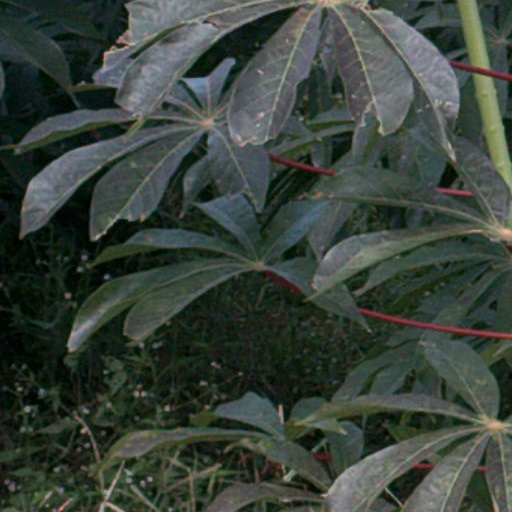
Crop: cassava